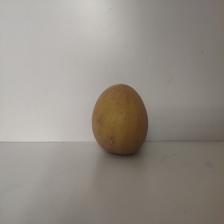
Size: Large